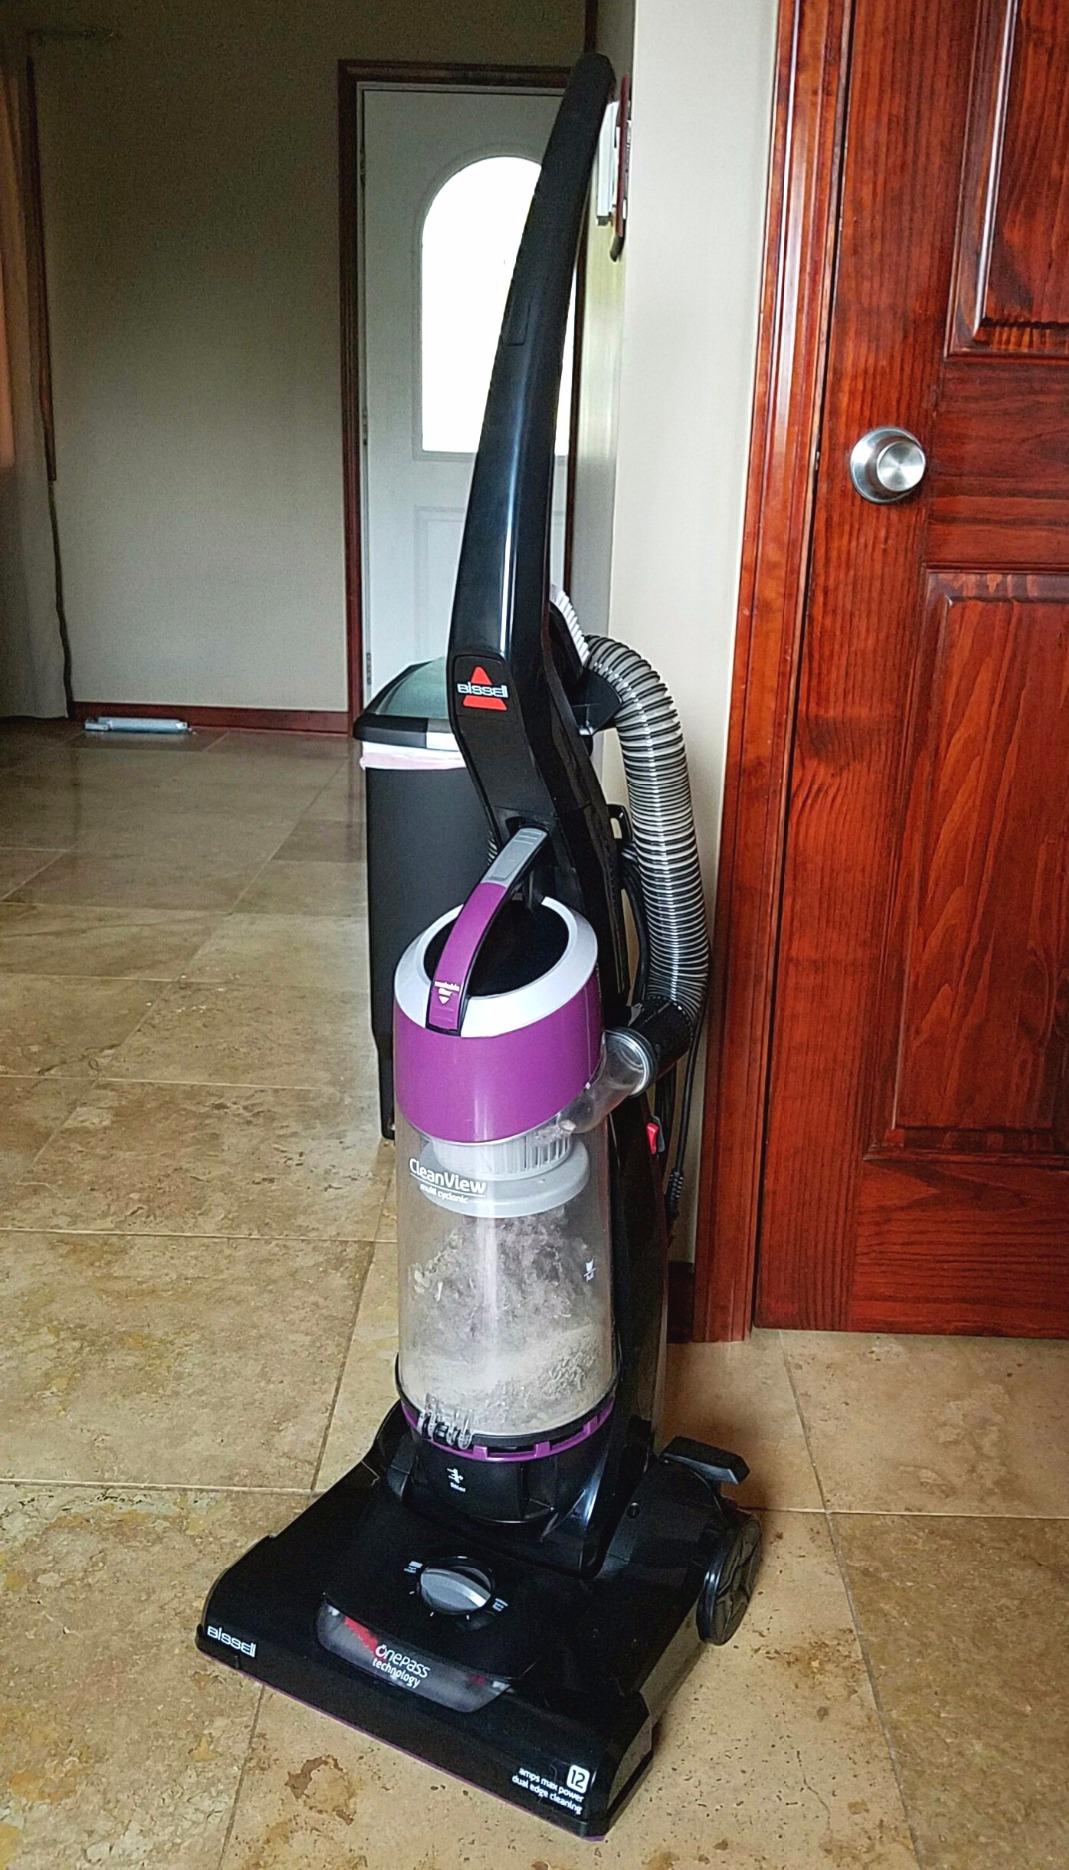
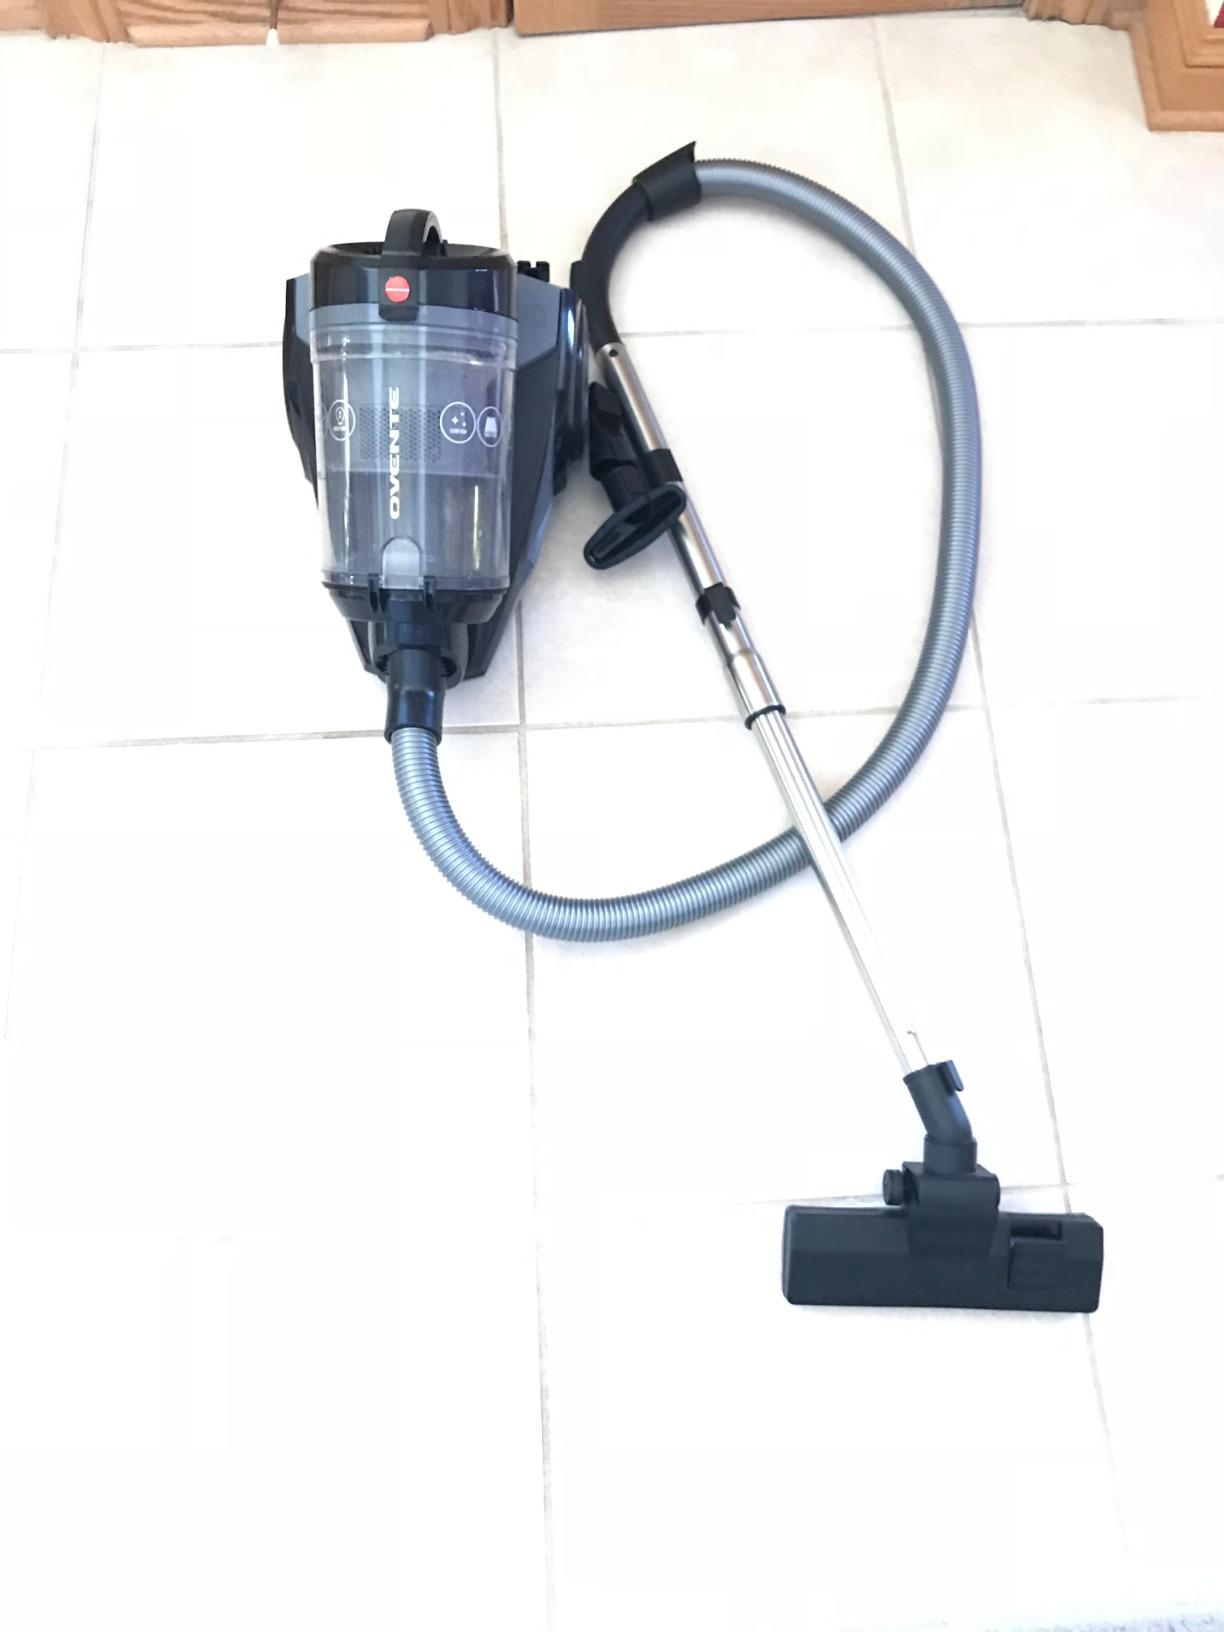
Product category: items_vacuum
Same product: no